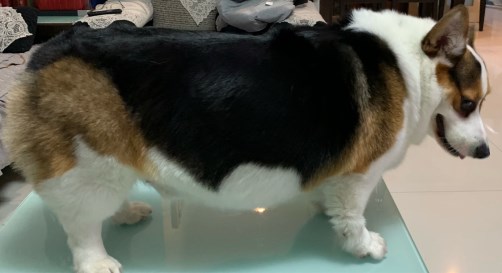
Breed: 2909-n000116-Cardigan